Kököchin

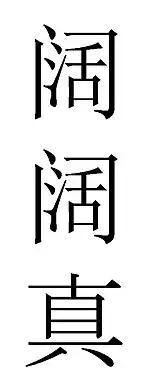
Chinese characters for Kököchin.

Kököchin, also Kökejin, Kūkājīn, Cocacin or Cozotine (Mongolian:), was a 13th-century princess of the Mongol-led Chinese Yuan dynasty, belonging to the Mongol Bayaut tribe. In 1291, she was betrothed to the Ilkhanate khan Arghun by the Yuan founding emperor Kublai, but eventually was married to his son Ghazan when Arghun died by the time she arrived in Persia in 1293. The account of Kököchin's journey to Persia was given by Marco Polo, who was part of her entourage.